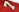
Number: 7